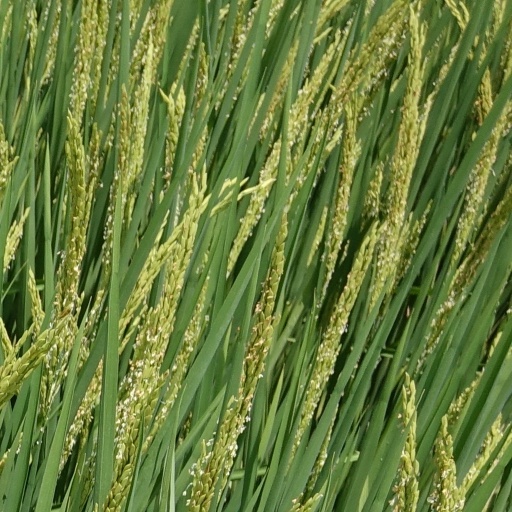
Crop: rice